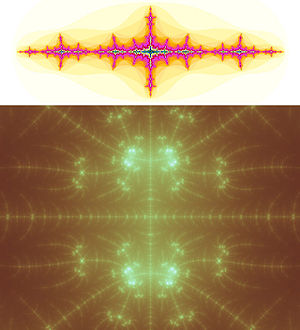
Mandelbrotmængden / Billedgalleri
Billede af juliamængden, på billedsiden findes en fordybelse, hvor man kan læse om teknikken, som har skabt billederne på siden.
Mandelbrotmængden er en berømt fraktal opkaldt efter den franske matematiker Benoît B. Mandelbrot.